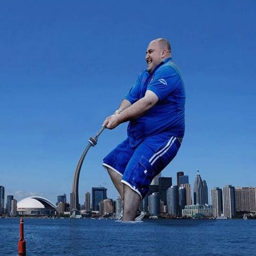
giant people in the world - photo #